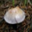
Label: mushroom